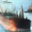
Label: ship